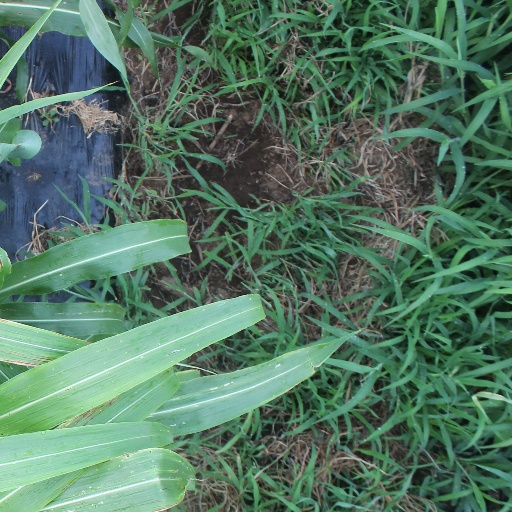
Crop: sorghum